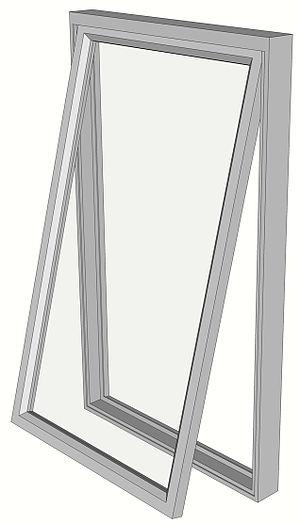
Fenêtre à l'australienne - (de AWS. Modèle
En architecture et construction, une fenêtre, châssis en français canadien, est une baie, une ouverture dans un mur ou un pan incliné de toiture, avec ou sans vitres. Sa différence avec la porte réside dans le fait qu'elle ne descend pas jusqu'au sol mais jusqu'à l'allège. Dans le langage familier le mot fenêtre désigne de façon générique les diverses menuiseries permettant de fermer la baie, le châssis de fenêtre.